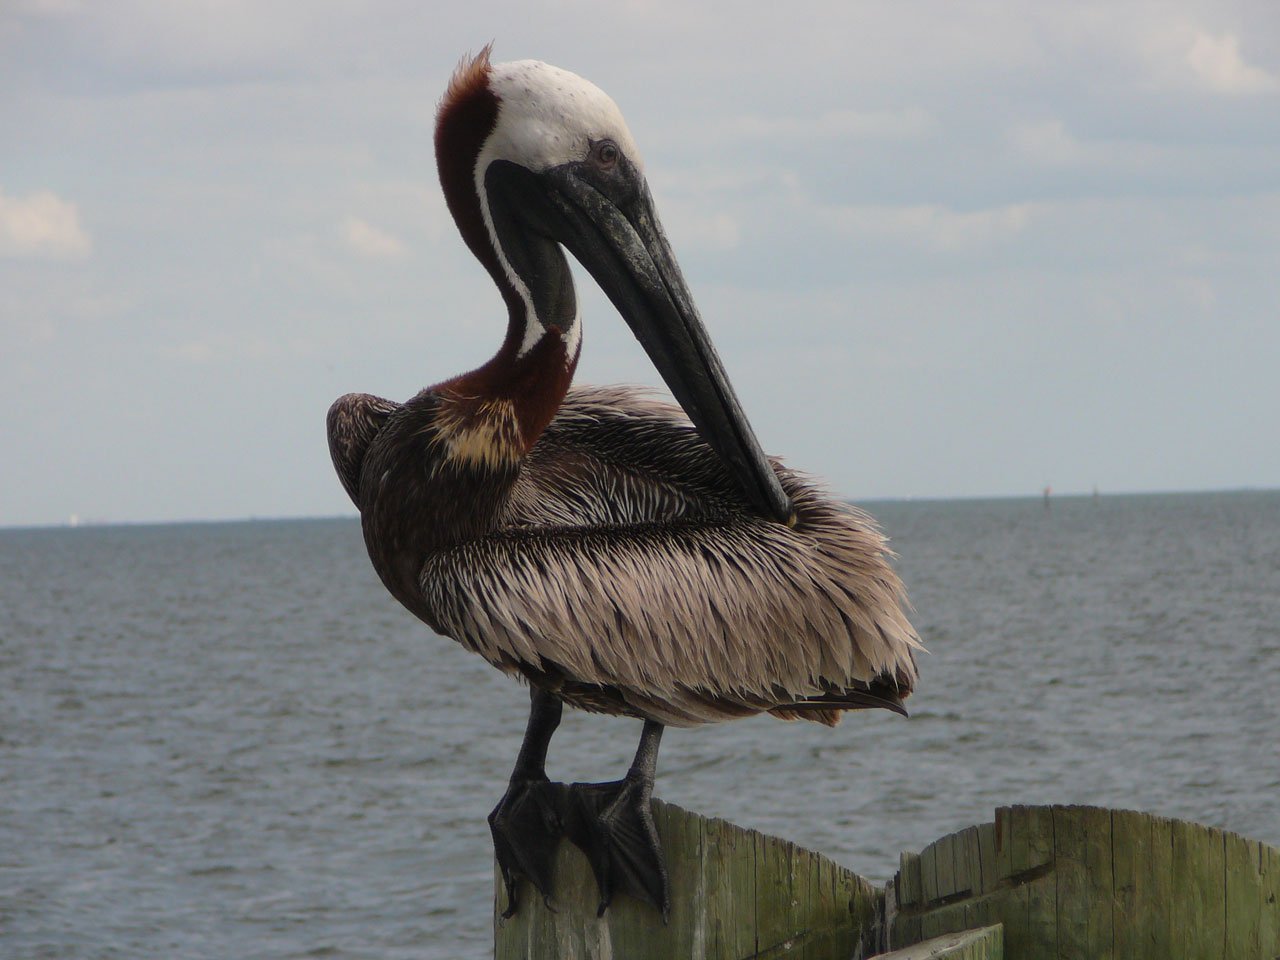
sea, water, ocean, bird, white, pelican, seabird, wildlife, standing, beak, brown, still life, fauna, stork, plumage, birds, long, feathers, vertebrate, large, cormorant, pelecaniformes, throat, pale, grooming, pouch, ciconiiformes, beal